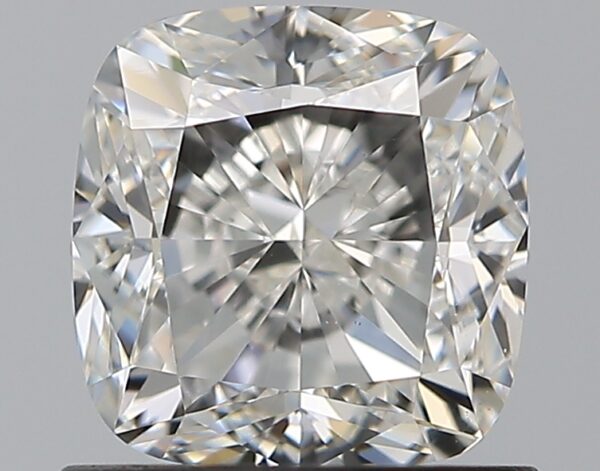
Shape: cushion
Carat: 1.2
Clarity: VS1
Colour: G
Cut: GD
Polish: EX
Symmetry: VG
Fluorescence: N
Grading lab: GIA
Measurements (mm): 5.77 x 5.58 x 4.1